Lela Brooks

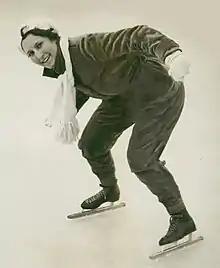
Brooks in 1932

Lela Alene Brooks (February 7, 1908 – September 11, 1990) was a Canadian speed skater and multiple world-record holder. She specialized in short track skating.